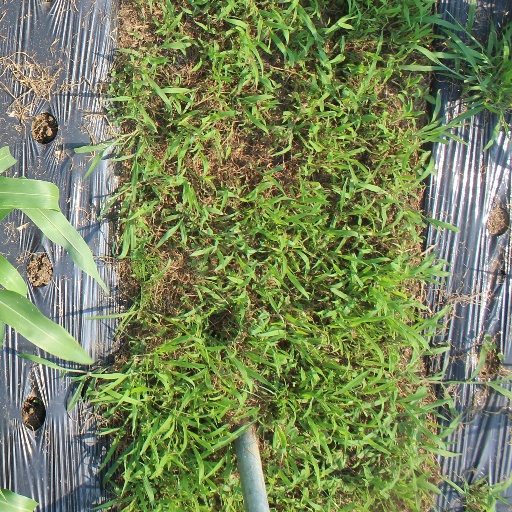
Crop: sorghum